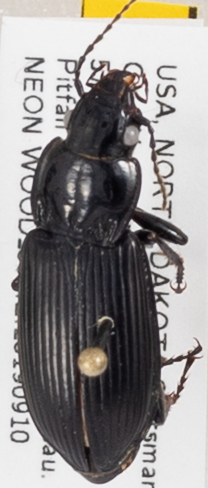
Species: Pterostichus melanarius melanarius
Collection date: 2019-09-10
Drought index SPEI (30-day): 1.93
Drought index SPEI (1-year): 1.466
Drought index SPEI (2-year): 0.878